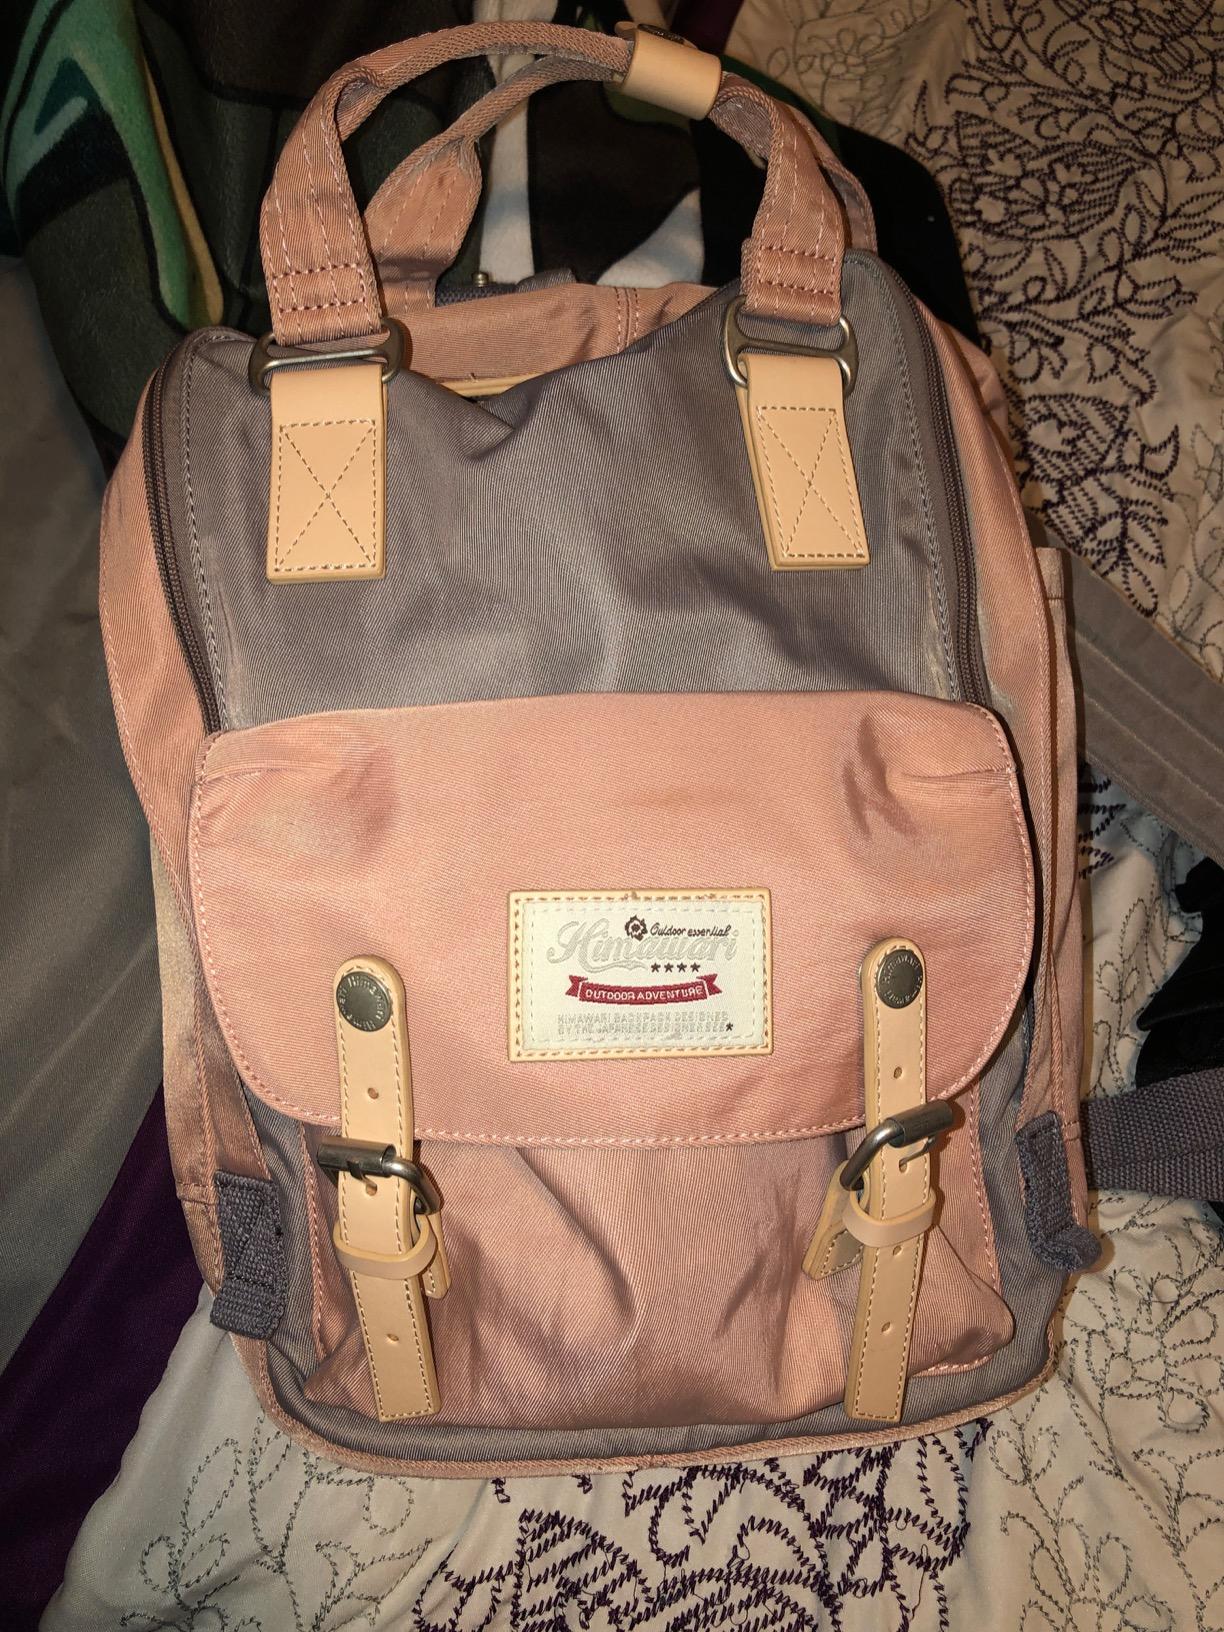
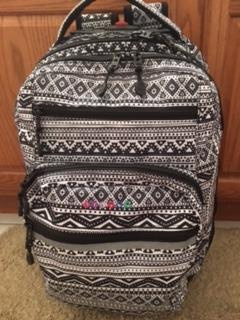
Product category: bag
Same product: no